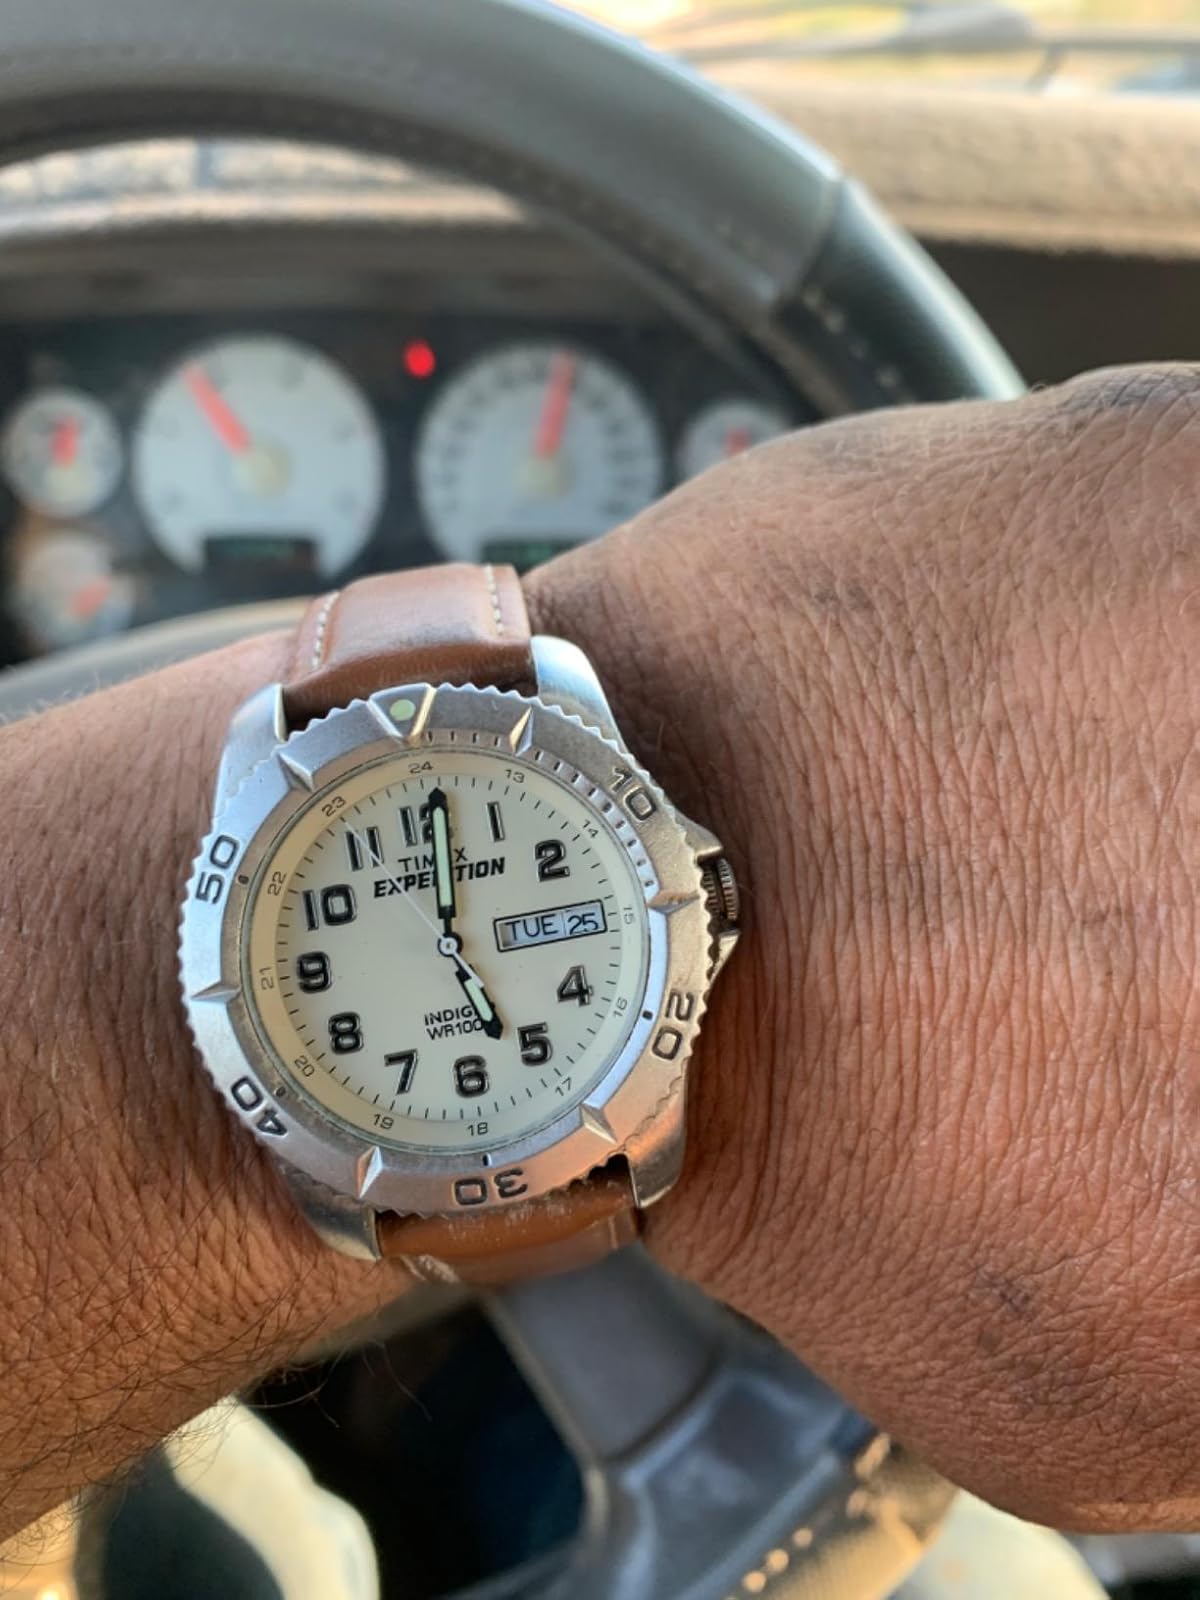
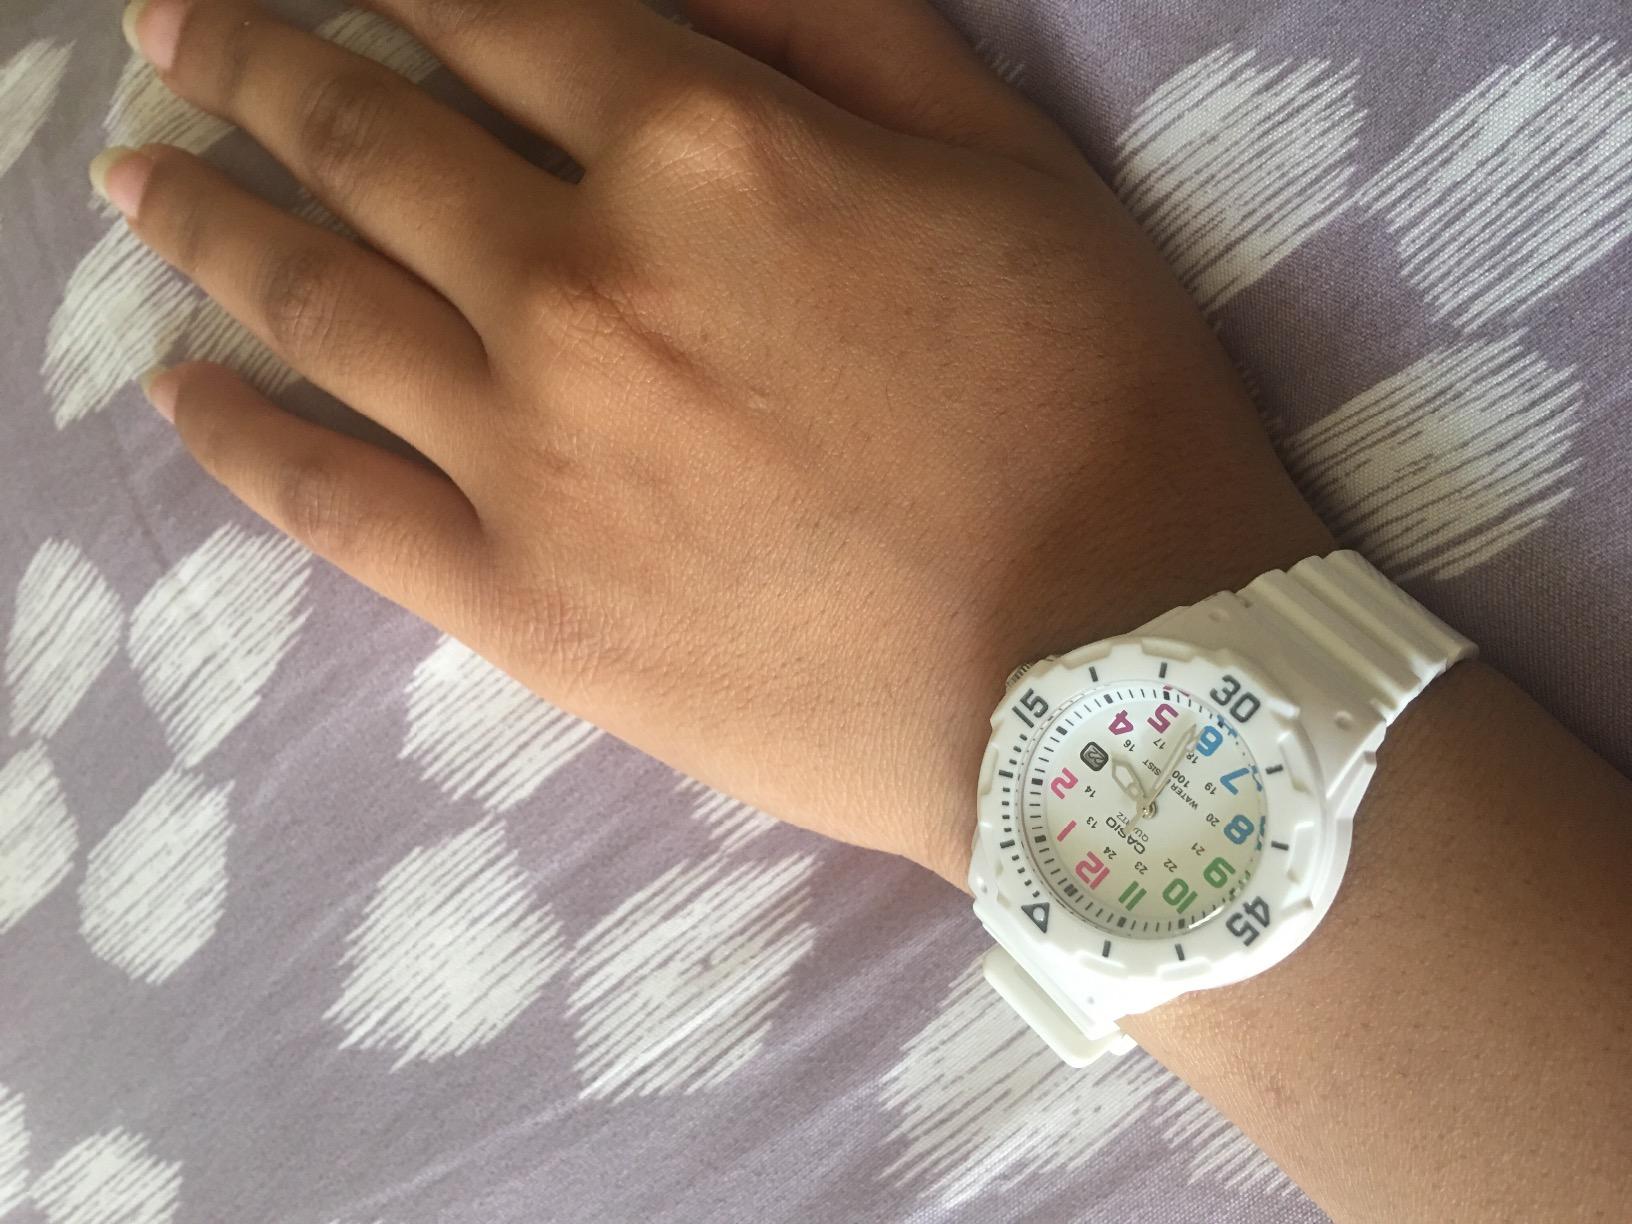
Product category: accessories_watch
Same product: no